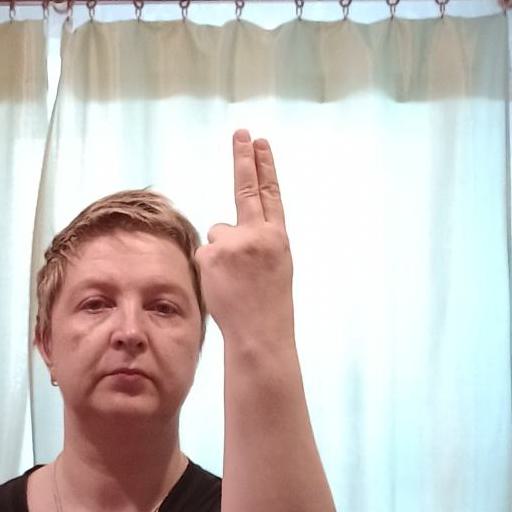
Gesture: two_up_inverted